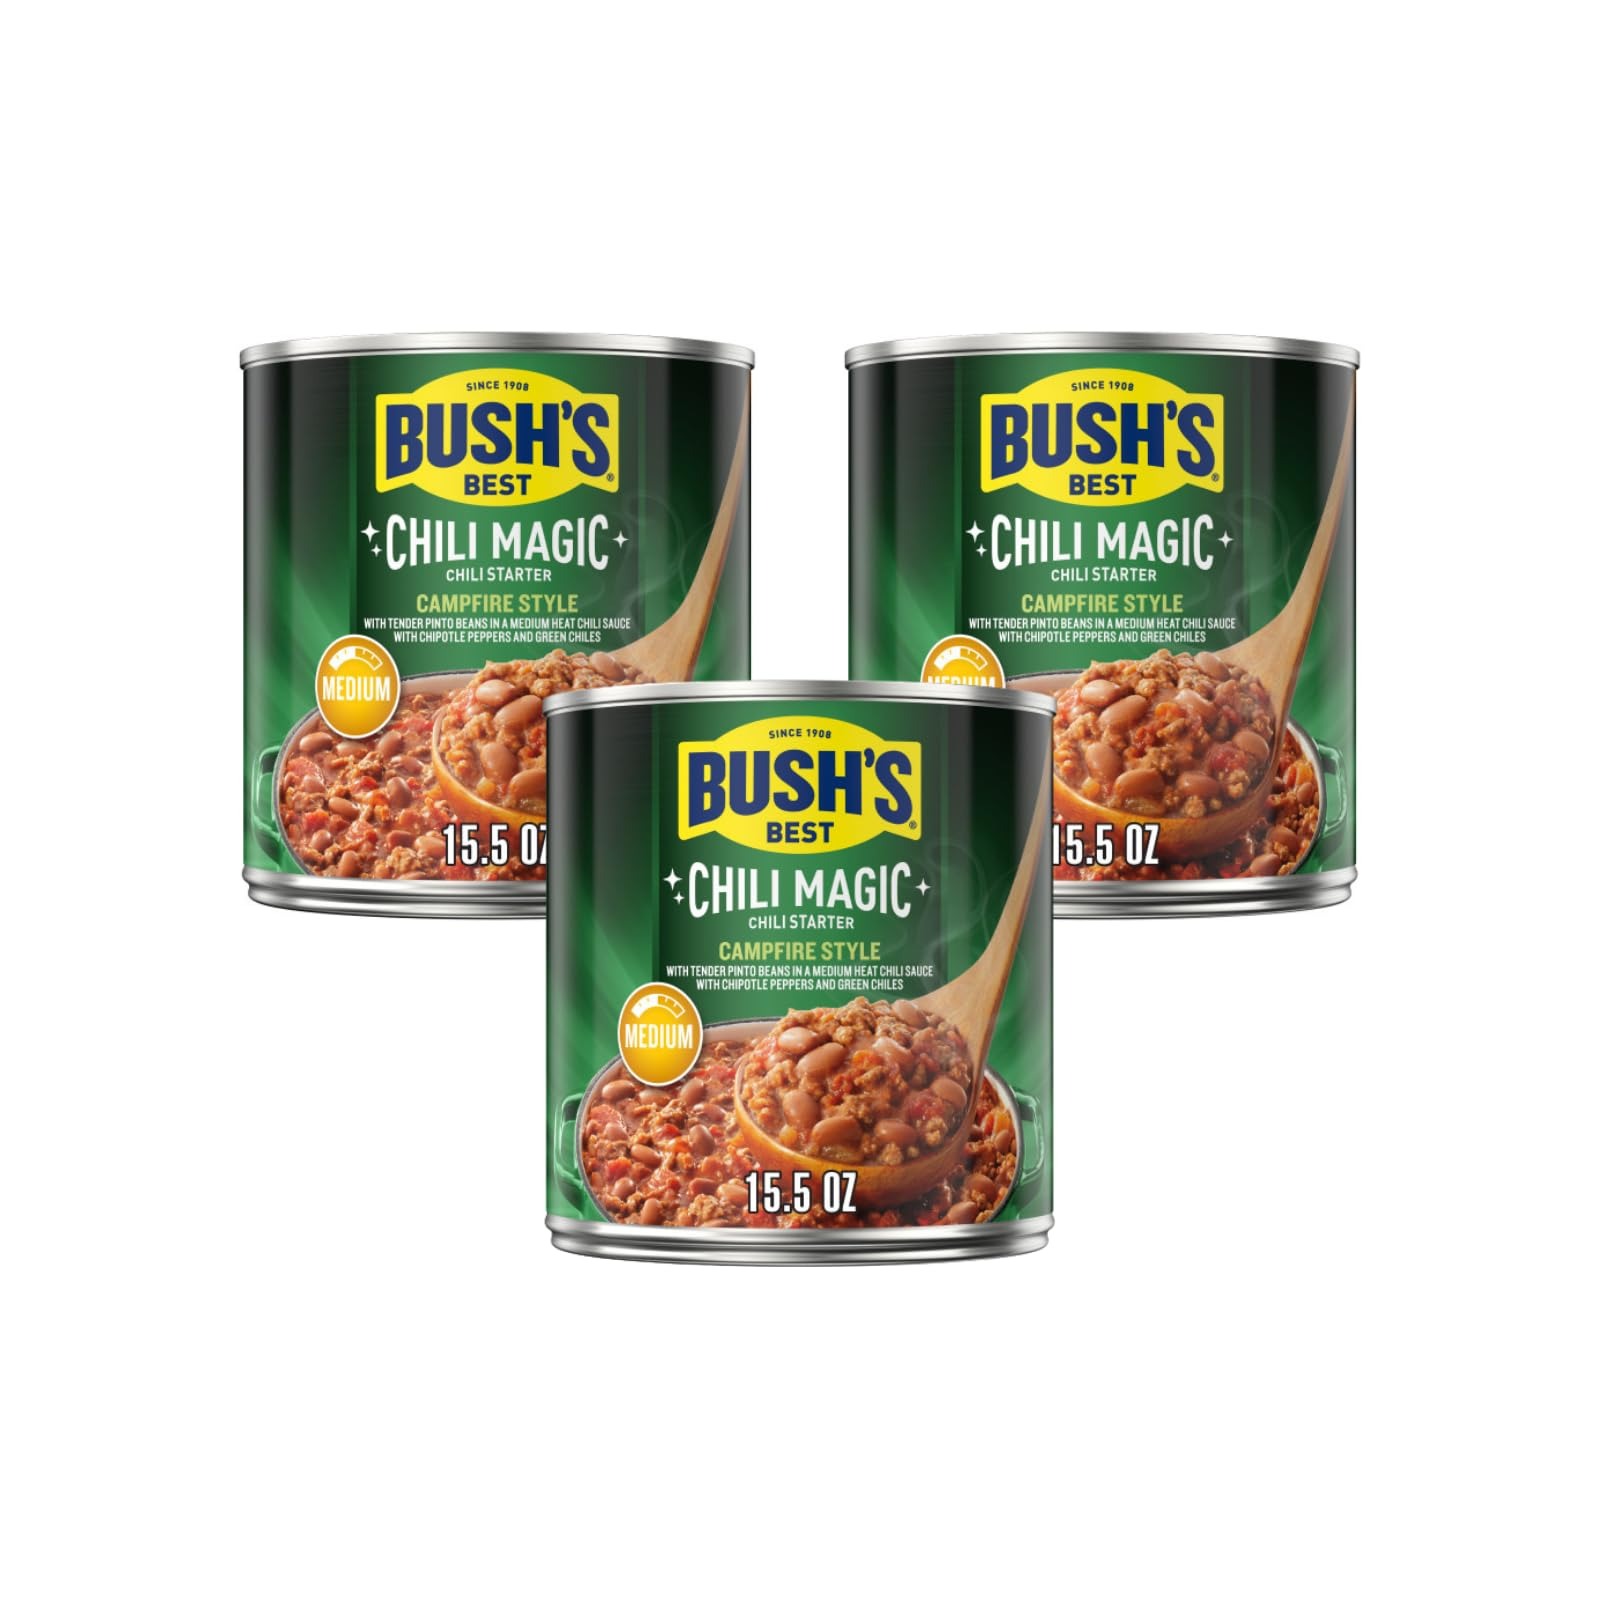
Item Name: Bush's Campfire Style Chili Magic Chili Starter, 15.5 Oz (Pack of 3)
Bullet Point 1: Stock your pantry with 15.5 Oz recyclable cans of Bush’s Campfire Style Chili Magic Chili Starter
Bullet Point 2: Bush’s Campfire Style Chili Magic is made from tender pinto beans in a medium-heat chili sauce with smoky chipotle and green bell peppers
Bullet Point 3: Bush’s Chili Magic magically transforms tomatoes and your favorite protein into cooked-all-day chili in under 30 minutes.
Bullet Point 4: Vegetarian, gluten-free and low fat
Bullet Point 5: A pantry staple with 6g of plant-based protein (5% DV) and 4g of fiber (16% DV) per serving (See nutrition information for sodium content)
Product Description: Where there’s chipotle smoke, there’s chili fire. Bush’s Chili Magic Campfire Style chili starter brings tender pinto beans together with smoky chipotle and green bell peppers for quick, unforgettable chili any night of the week. Bush’s Chili Magic transforms tomatoes and your favorite protein into a delicious chili magically fast.
Value: 46.5
Unit: Ounce

Price: 17.055